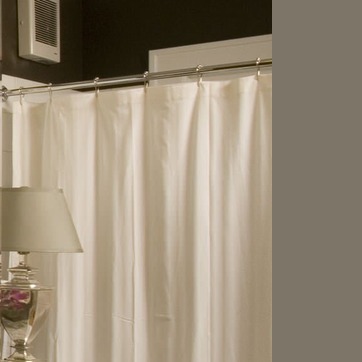
Material: mirror